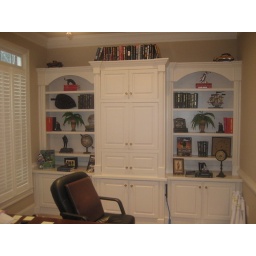
Bookcase, storage areas, and even a place for a TV in main office